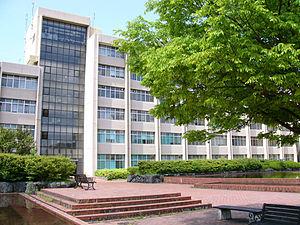
L'Université de médecine de Shiga est une université nationale japonaise, située à Otsu dans la préfecture de Shiga